Potager (horse)

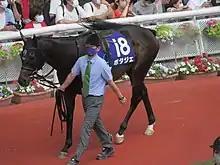
Potager in June 2022

Potager ( foaled 4 February 2017) is a Japanese Thoroughbred racehorse. In his first two seasons he showed promise by winning four minor races but was not tested in the highest class. As a four-year-old in 2021 he won the Listed Shirafuji Stakes and was place three times in Graded stakes races. He improved again in 2022 when he recorded an upset win in the Grade 1 Osaka Hai.